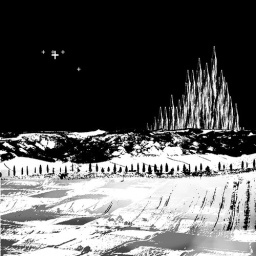
five + flying above the mountains